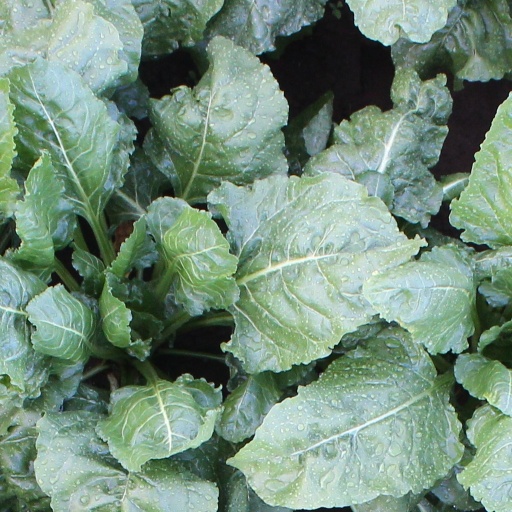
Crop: sugar beet